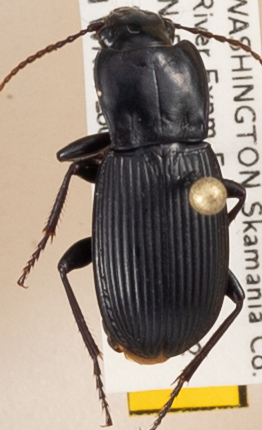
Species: Pterostichus herculaneus
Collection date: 2018-07-31
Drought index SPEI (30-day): -1.444
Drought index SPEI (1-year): -0.39
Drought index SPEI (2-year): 0.54